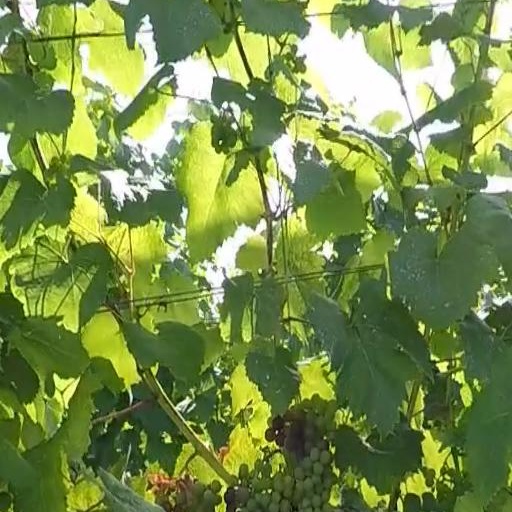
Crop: grape